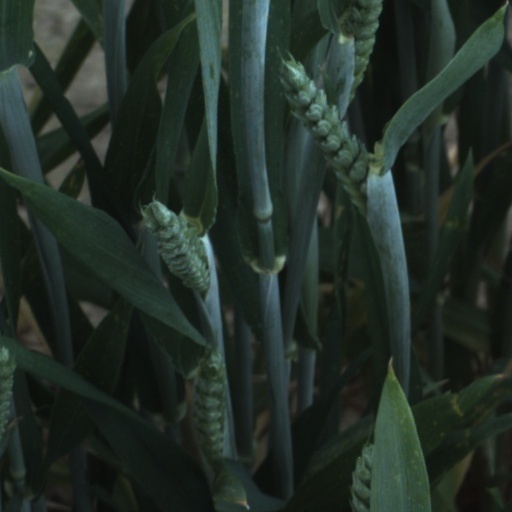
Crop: wheat